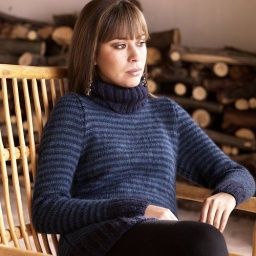
The Mirasol Collection Book 1 - This striped long jumper dress is knitted in Miski.